Syriac Catholic Eparchy of Beirut

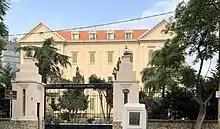
Beirut patriarchate building

The Syriac Catholic Patriarchal Eparchy of Beirut is a Syriac Catholic Church ecclesiastical territory or eparchy of the Catholic Church in Lebanon. The Syriac Catholic Patriarch of Antioch's cathedra is found in the eparchy in the episcopal see of Beirut, the capital of Lebanon.